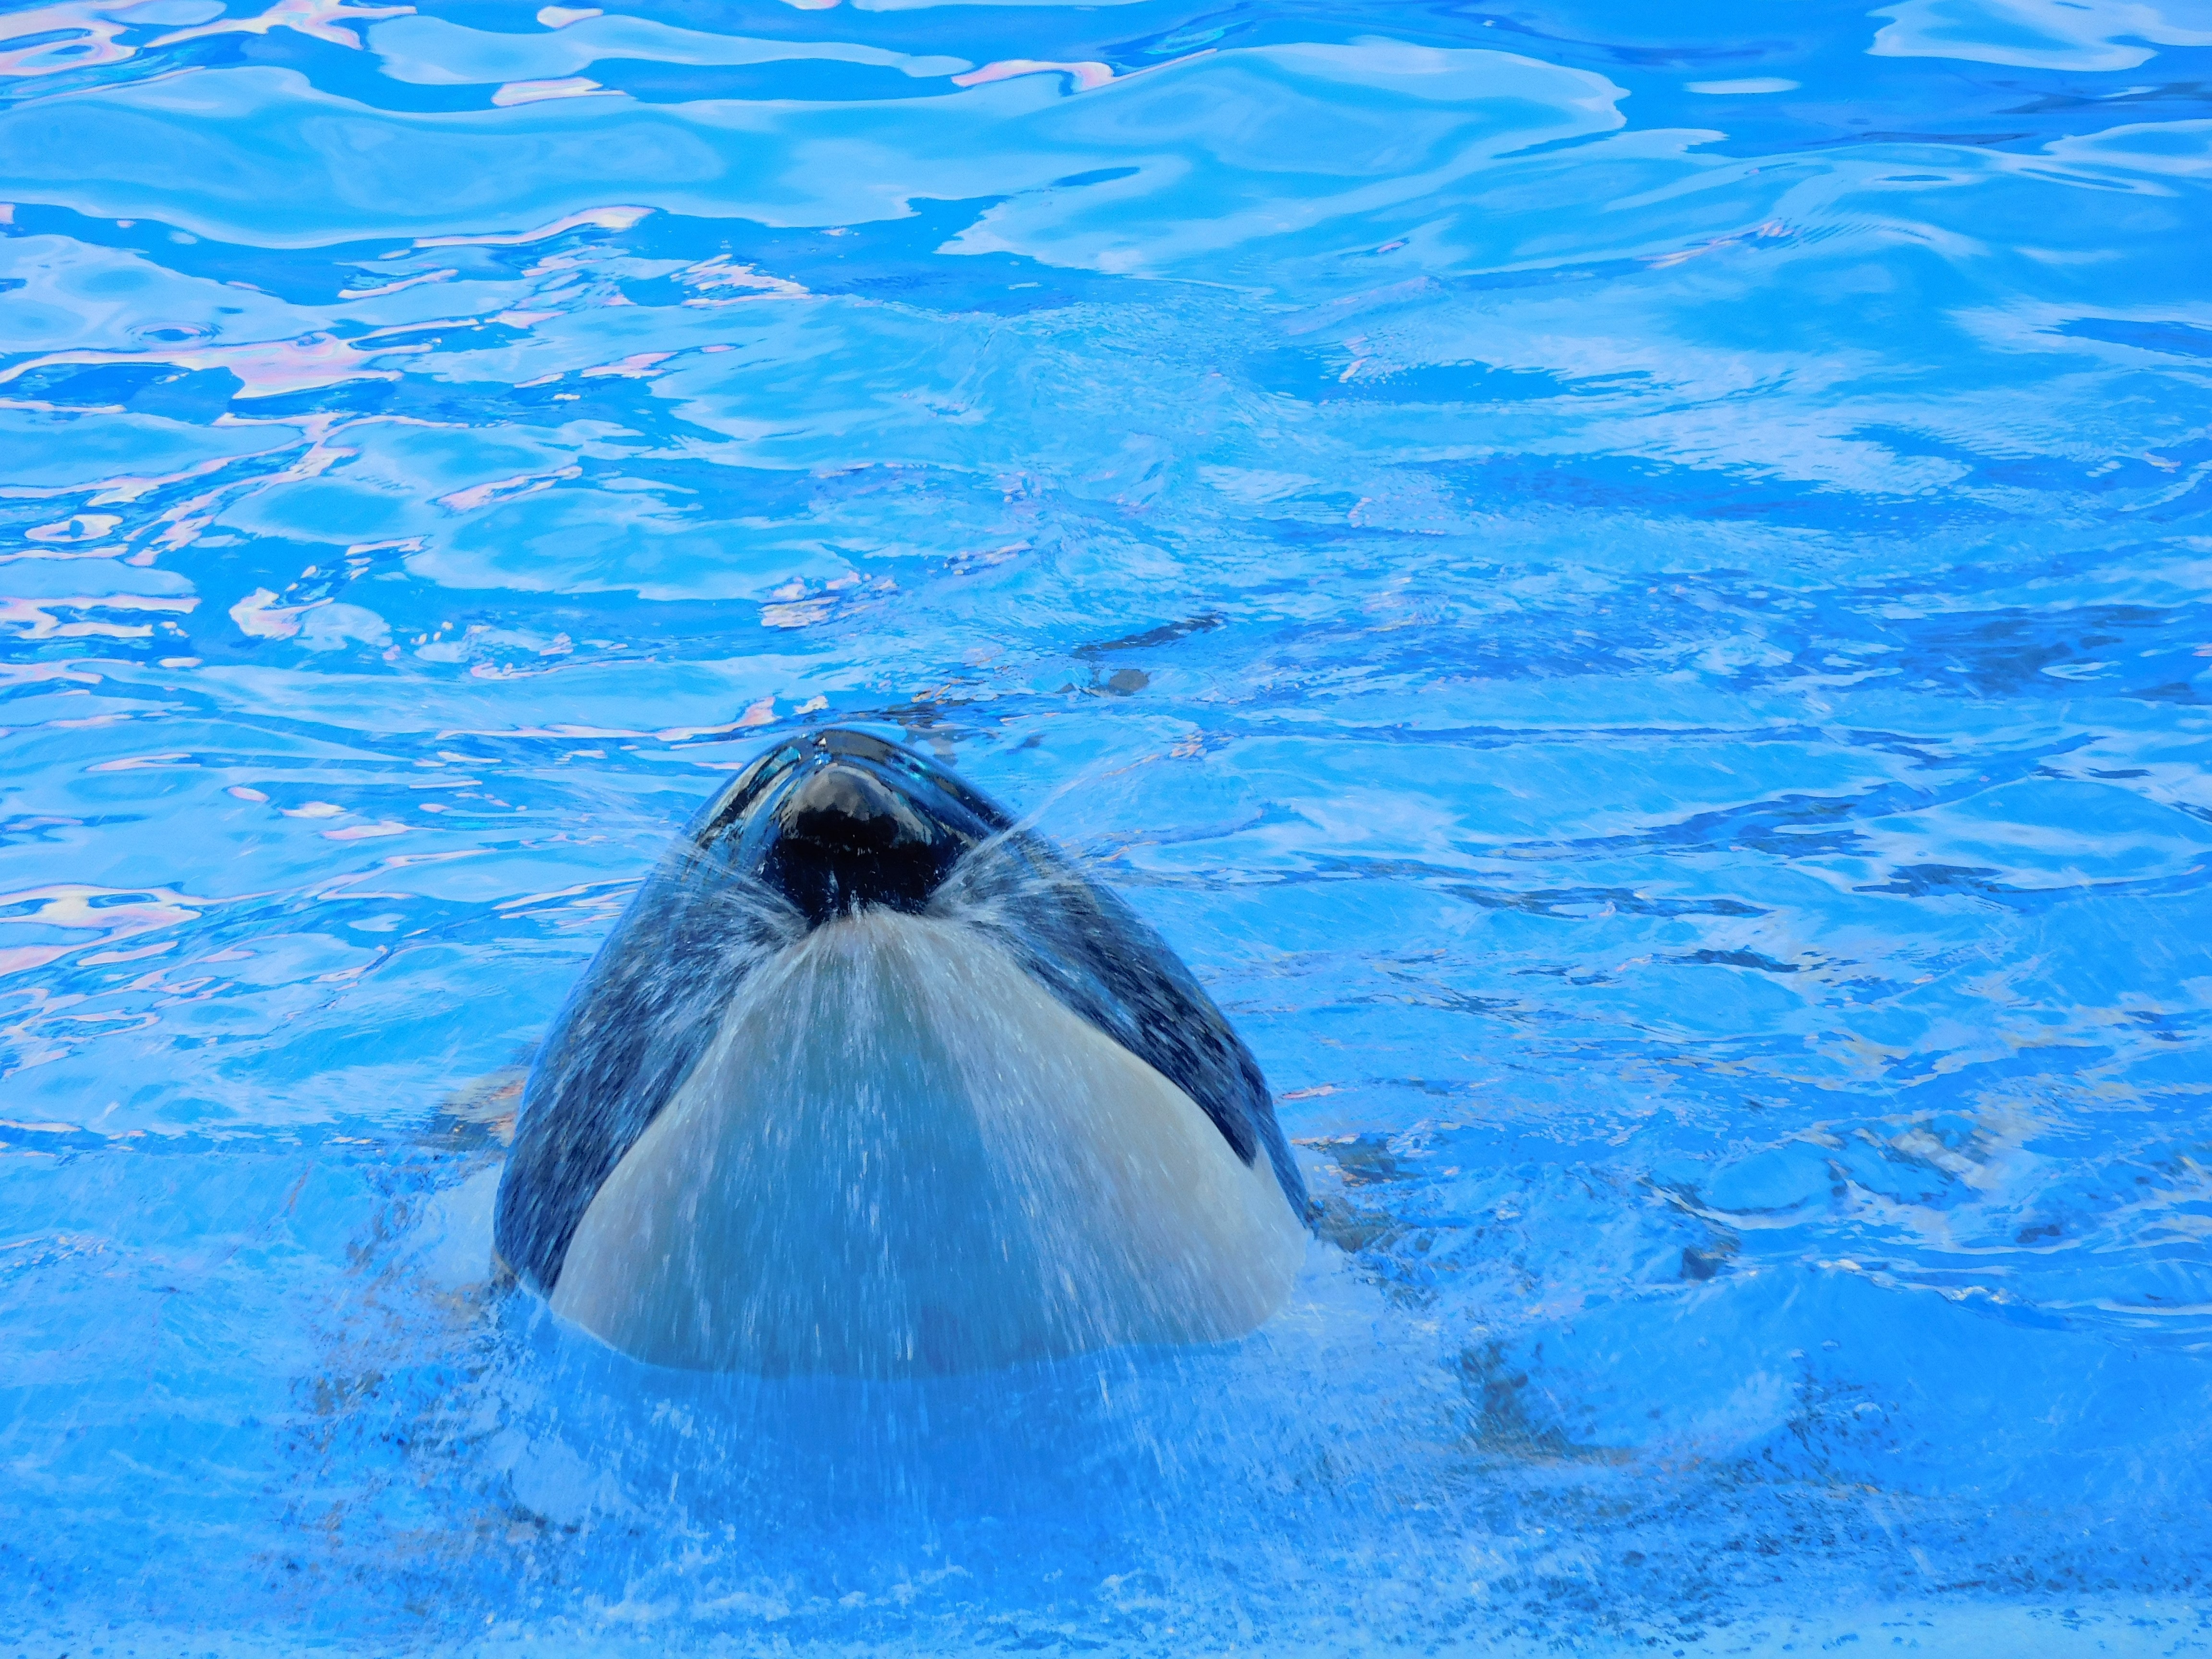
sea, animal, wild, show, biology, mammal, vertebrate, whale, dolphin, orca, marine mammal, killer whale, marine biology, whales dolphins and porpoises, common bottlenose dolphin